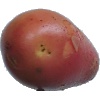
Label: Potato Red Washed 1